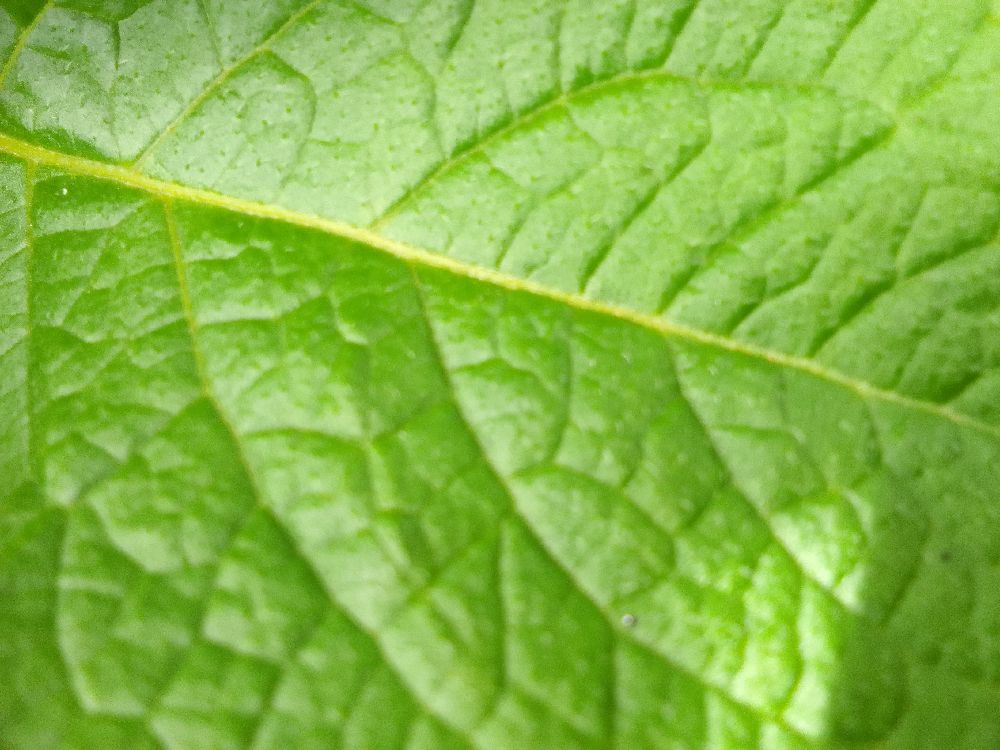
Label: Healthy